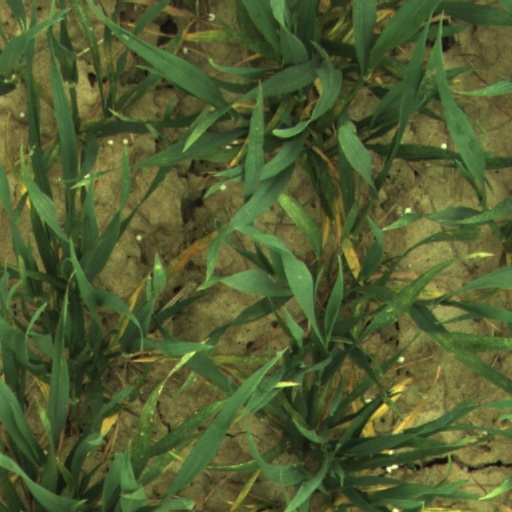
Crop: wheat